Fort Henry National Historic Site

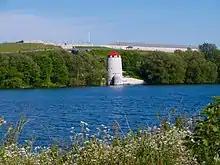
A Martello tower at the water's edge below the fort. A removable roof to protect against snow is characteristic of Canadian Martello towers.

Fort Henry National Historic Site is located in Kingston, Ontario, Canada on Point Henry, a strategic, elevated point near the mouth of the Cataraqui River where it flows into the St. Lawrence River at the east end of Lake Ontario. The fort and the point on which the fort was built were named after Henry Hamilton, former Lieutenant-Governor of the Province of Quebec.